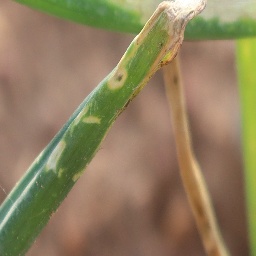
Label: Iris yellow virus